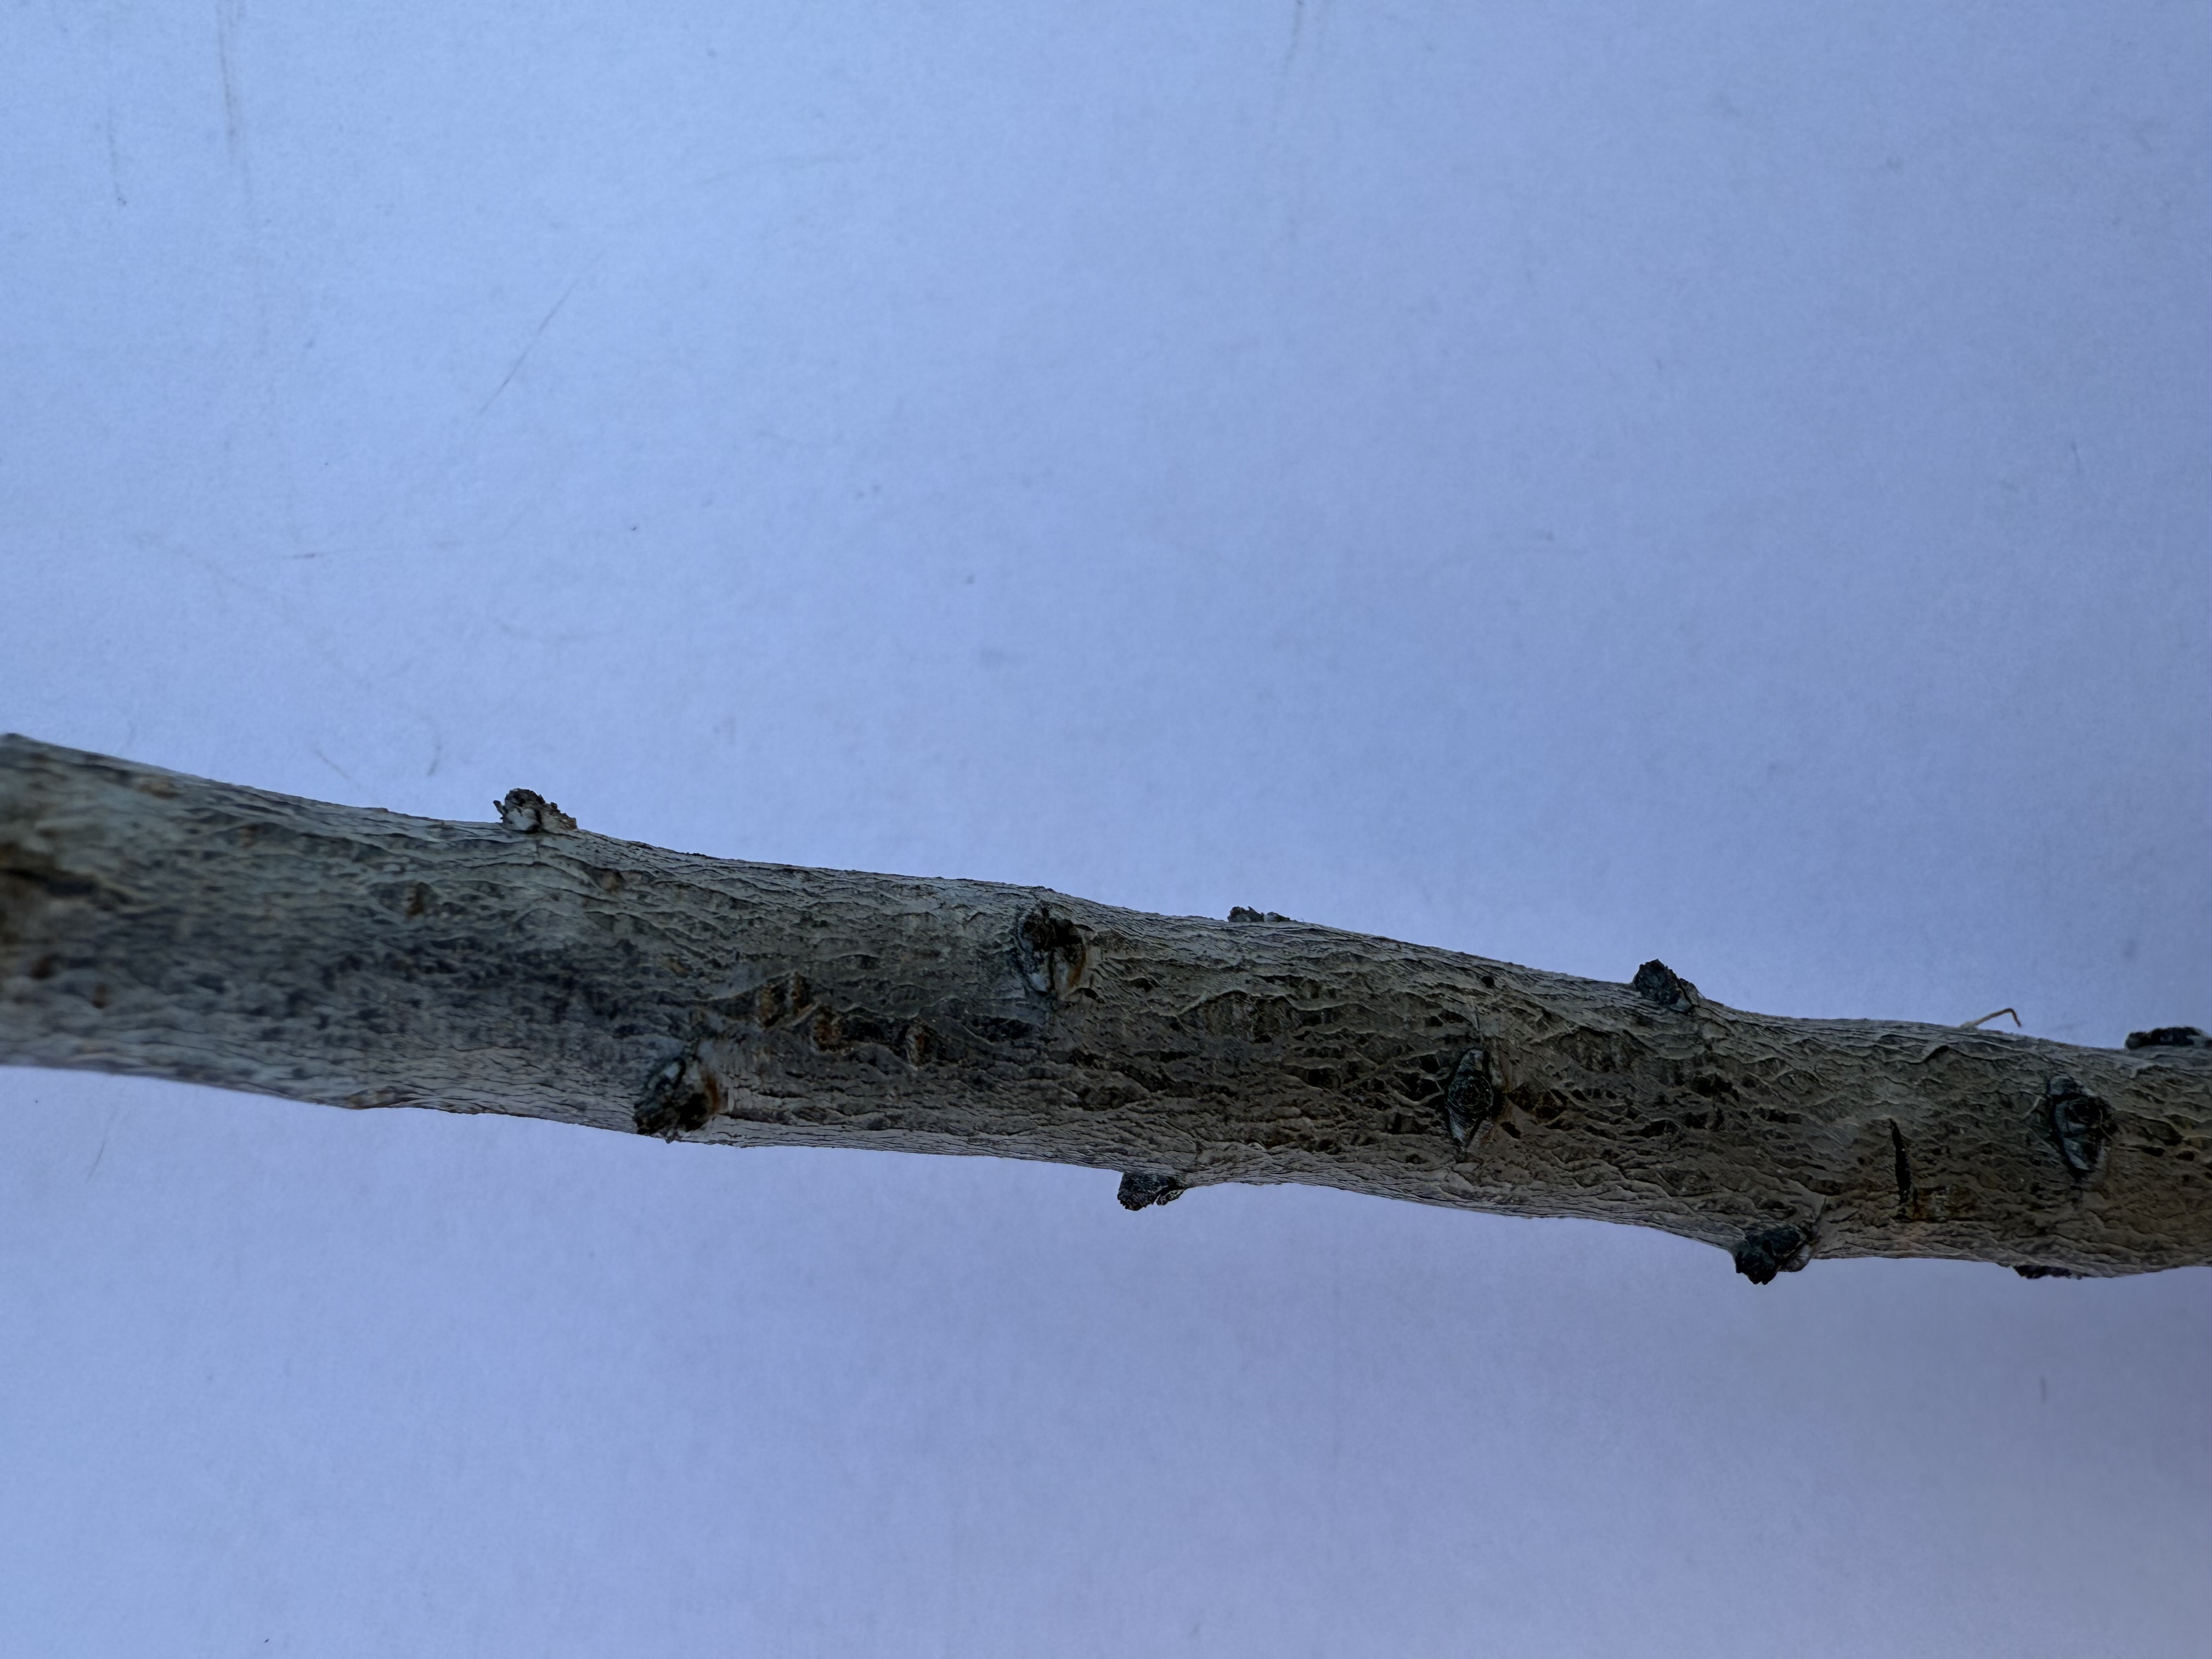
Variety: Black Splendor Plum